Karleby, Falster

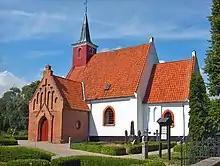
Village church

Karleby is a village in Guldborgsund Municipality in the Danish island Falster. Presently It has less than 200 inhabitants.